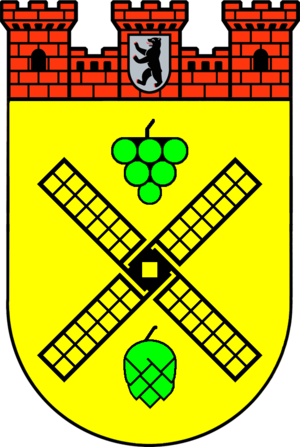
La ville de Berlin est divisée, depuis le 1ᵉʳ janvier 2001, en douze arrondissements municipaux et 96 quartiers. Ceux-ci ont été institués par la loi du 10 juin 1998, portant sur la réforme de la réglementation sur les arrondissements.
Pankow [ˈpaŋko] est le 3ᵉ arrondissement administratif, au nord de Berlin. Il est né en 2001 de la fusion des anciens districts de : Prenzlauer Berg, Weißensee et Pankow.